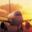
Label: airplane